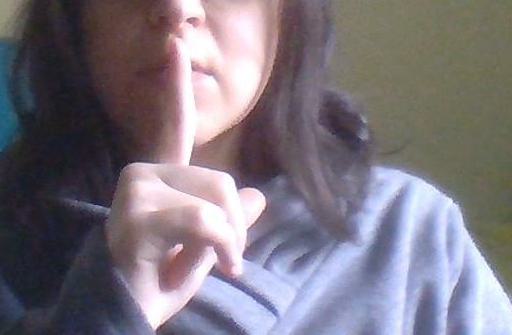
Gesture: mute